Sir Edward Buller, 1st Baronet

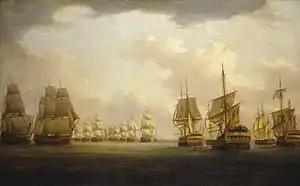
"Admiral Sir Robert Calder's action off Cape Finisterre, 23 July 1805", by William Anderson

Buller went ashore during the Peace of Amiens, and was elected as Member of Parliament for East Looe in 1802, but with the outbreak of hostilities again in 1803, was appointed to the 80-gun and employed in the blockade of the French and Spanish Atlantic ports. He was made a Colonel of Marines on 28 April 1805, and was assigned to the fleet under Sir Robert Calder and took part in the Battle of Cape Finisterre on 22 July 1805. During the battle Buller found himself isolated from the rest of the fleet due to the patchy fog and failing light, and was surrounded by five enemy ships. He fought them off, forcing the Spanish 84-gun "San Rafael" to strike, and afterwards sending the "Malta"s boats to take possession of the Spanish 74-gun "Firme". "Malta" had suffered considerably during the battle, having her mizzen top mast and mizzen sail yard shot away, and her mizzen and main masts damaged. Her rigging and sails were cut up, with her casualties amounting to five dead and forty wounded.